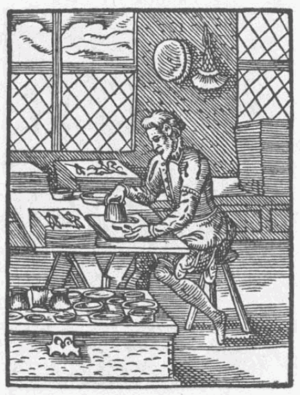
Le terme allemand Briefmaler, que l'on peut traduire par « peintre de lettres », désigne un métier disparu de l'illustration apparu aux XVᵉ et XVIᵉ siècles en Allemagne. En ce sens, le Briefmaler allemand peut être rapproché du dominotier français.